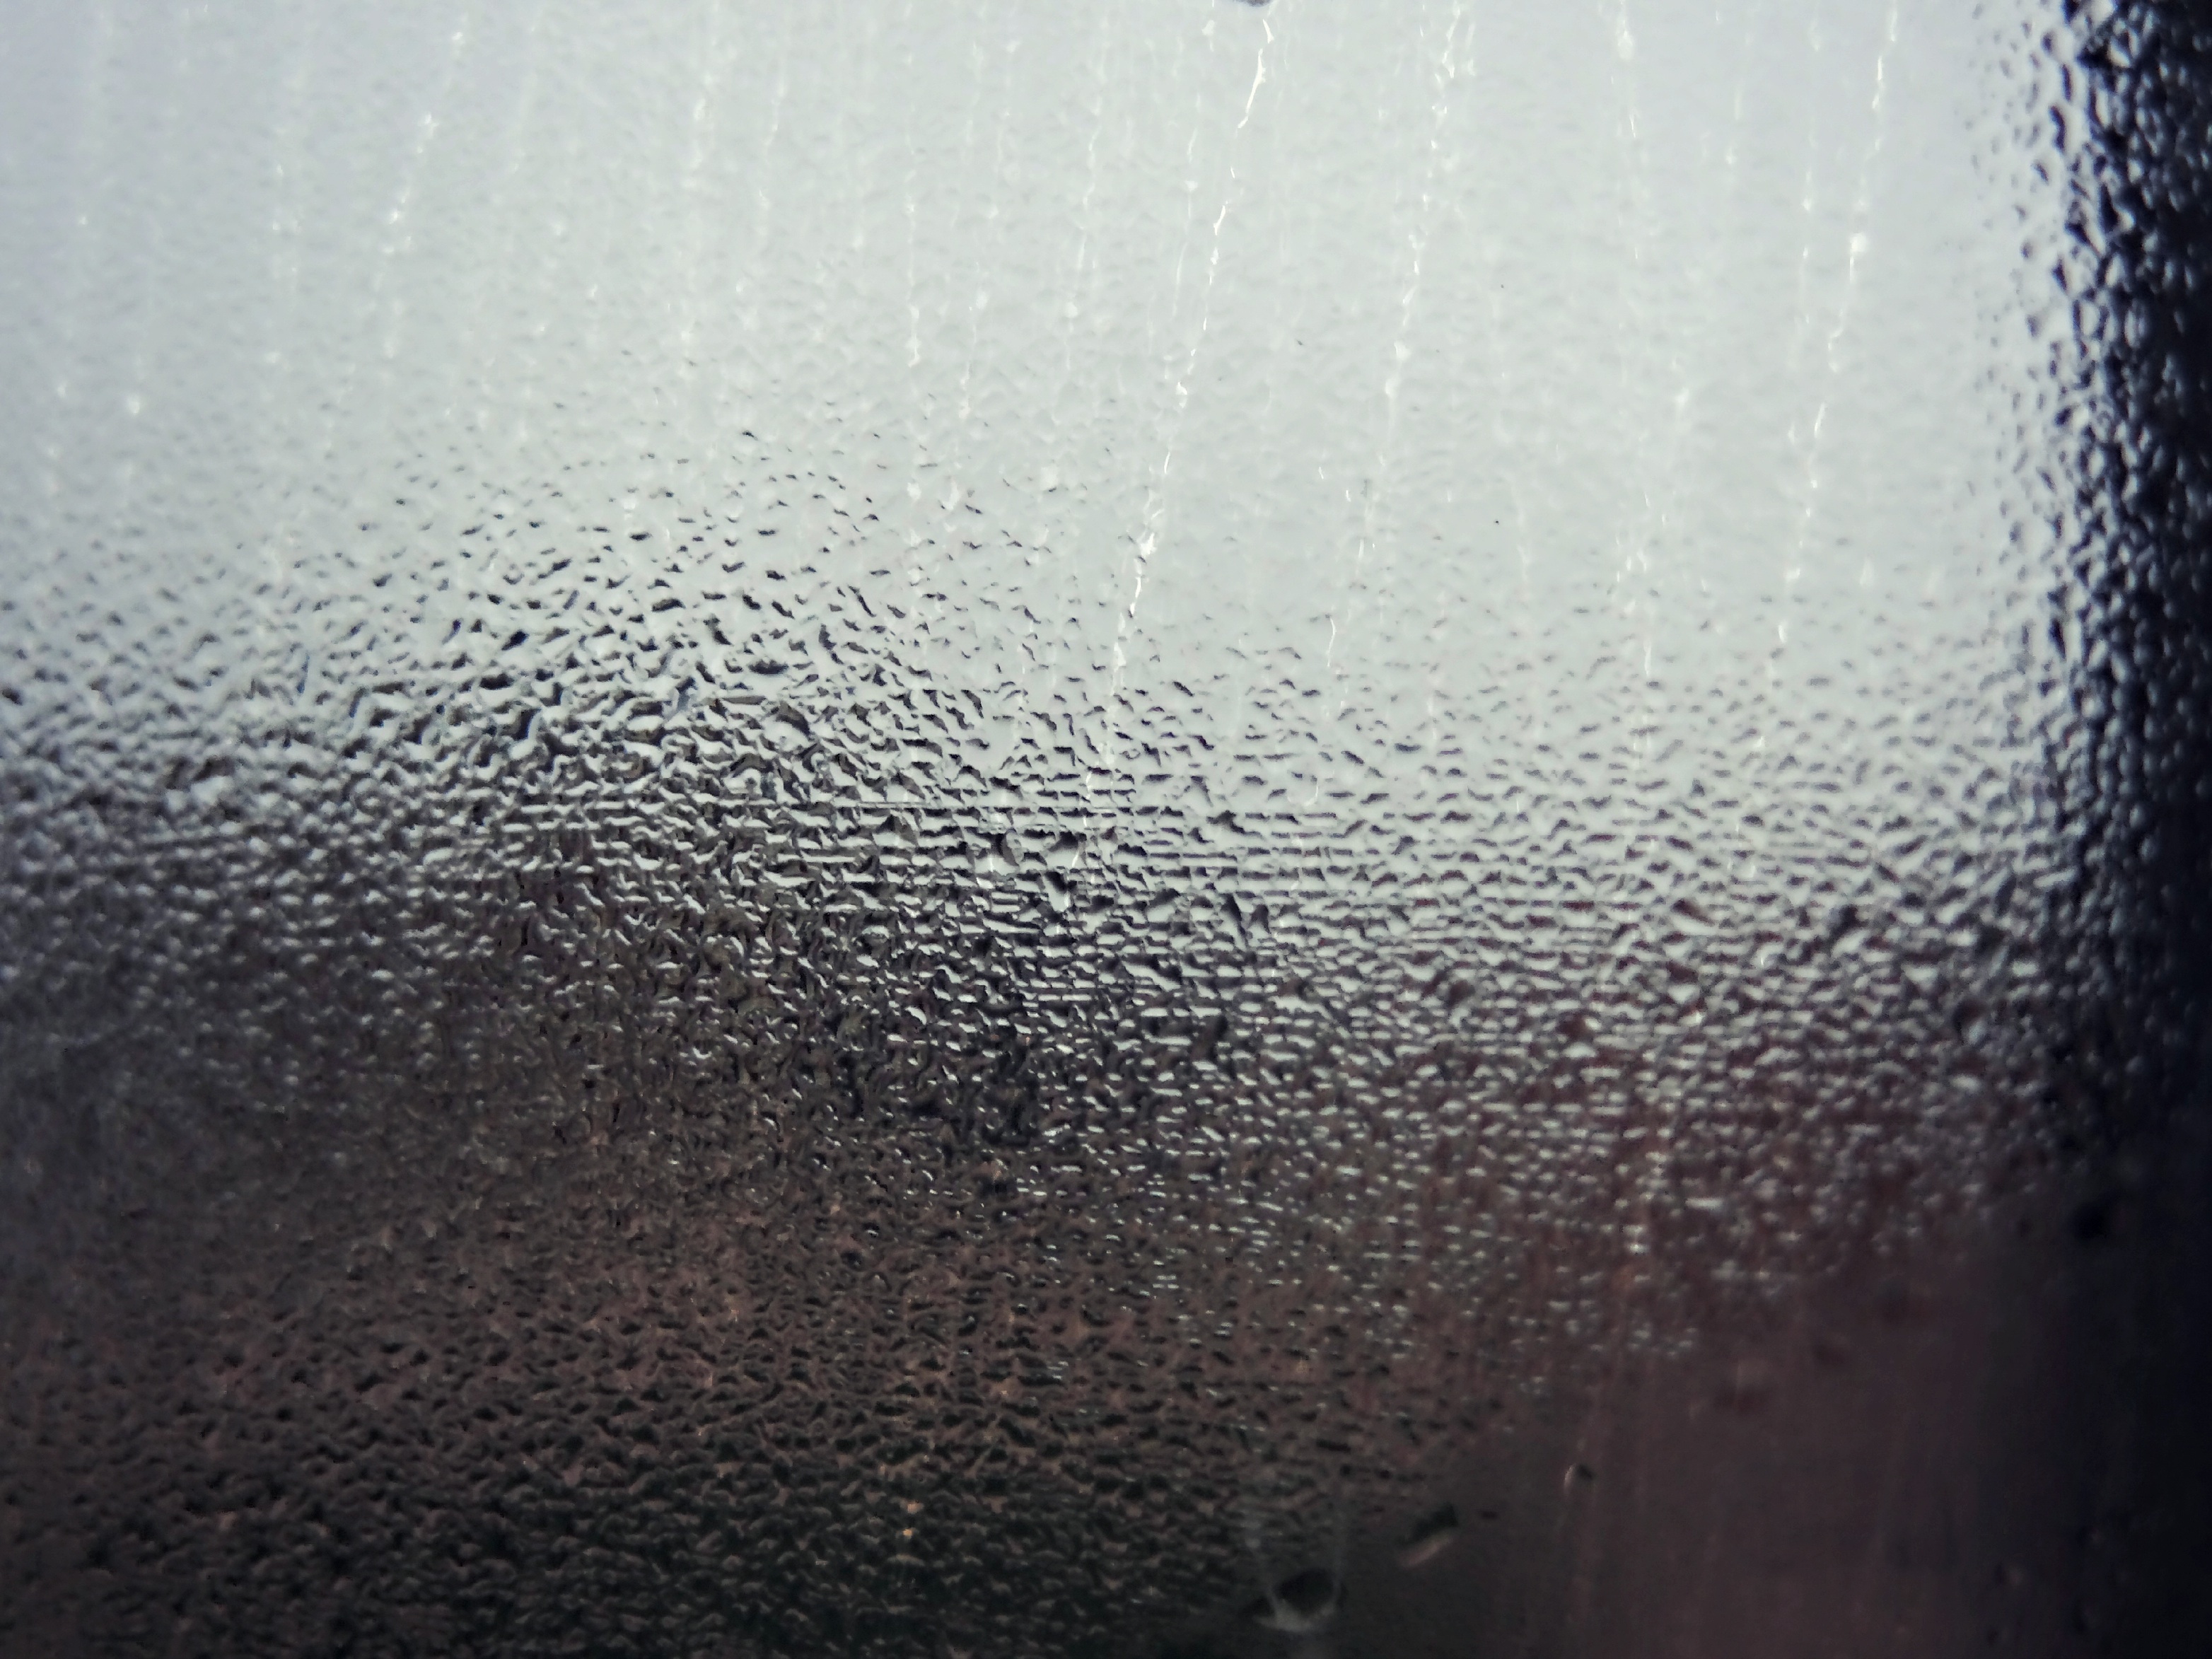
water, light, white, sunlight, texture, rain, floor, reflection, weather, black, close up, freezing, macro photography